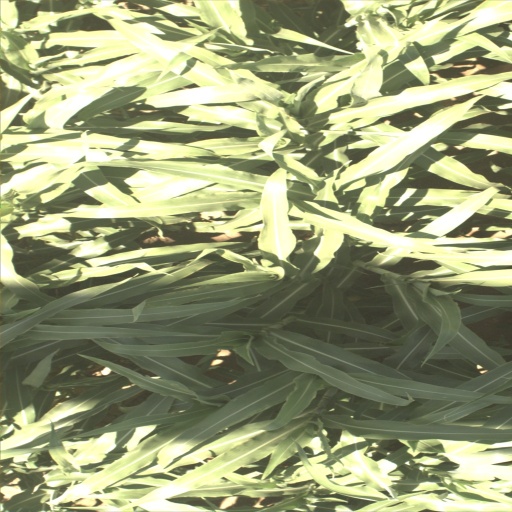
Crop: sorghum